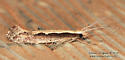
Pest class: diamondback_moth